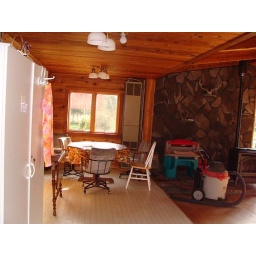
Kerry standing in kitchen looking south towards dining area, pellet stove on the right...